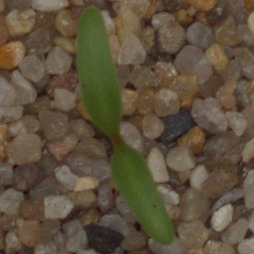
Label: sugar_beet